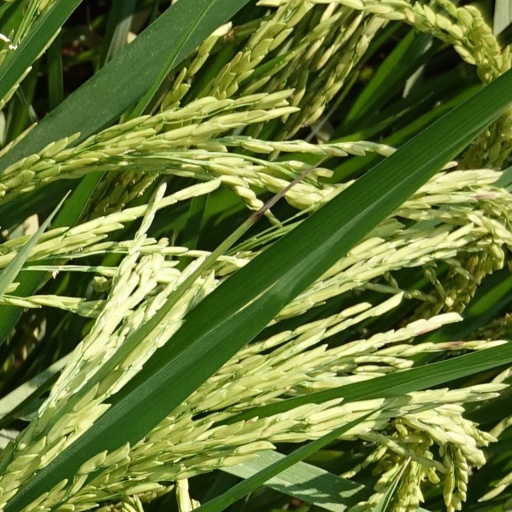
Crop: rice